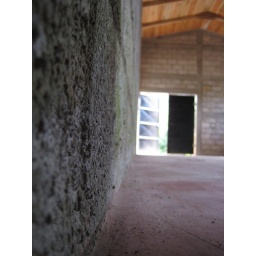
we'll be building a wooden crate system to store coffee in here, rather than burlap or nylon sacks